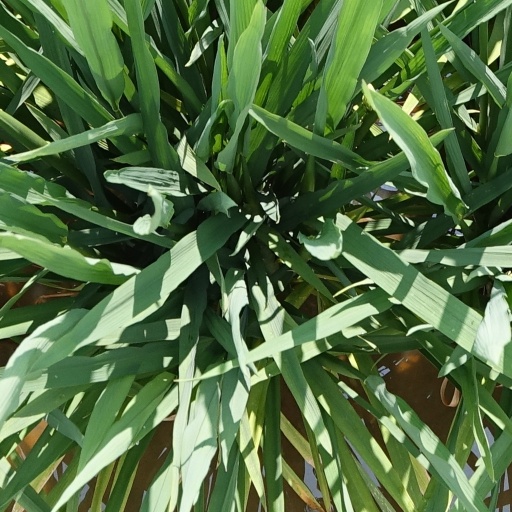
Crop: rice